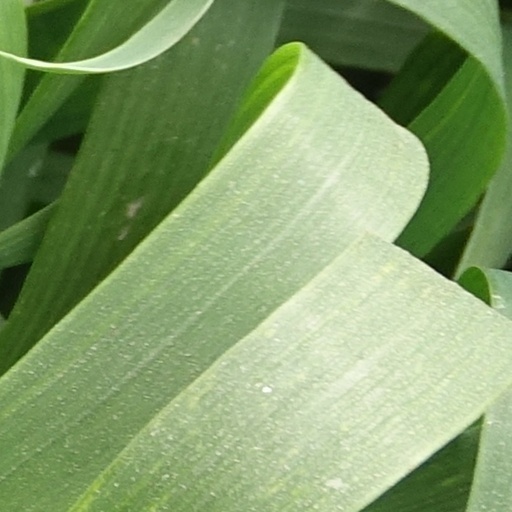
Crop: wheat